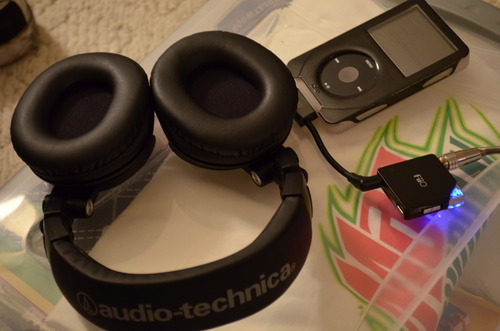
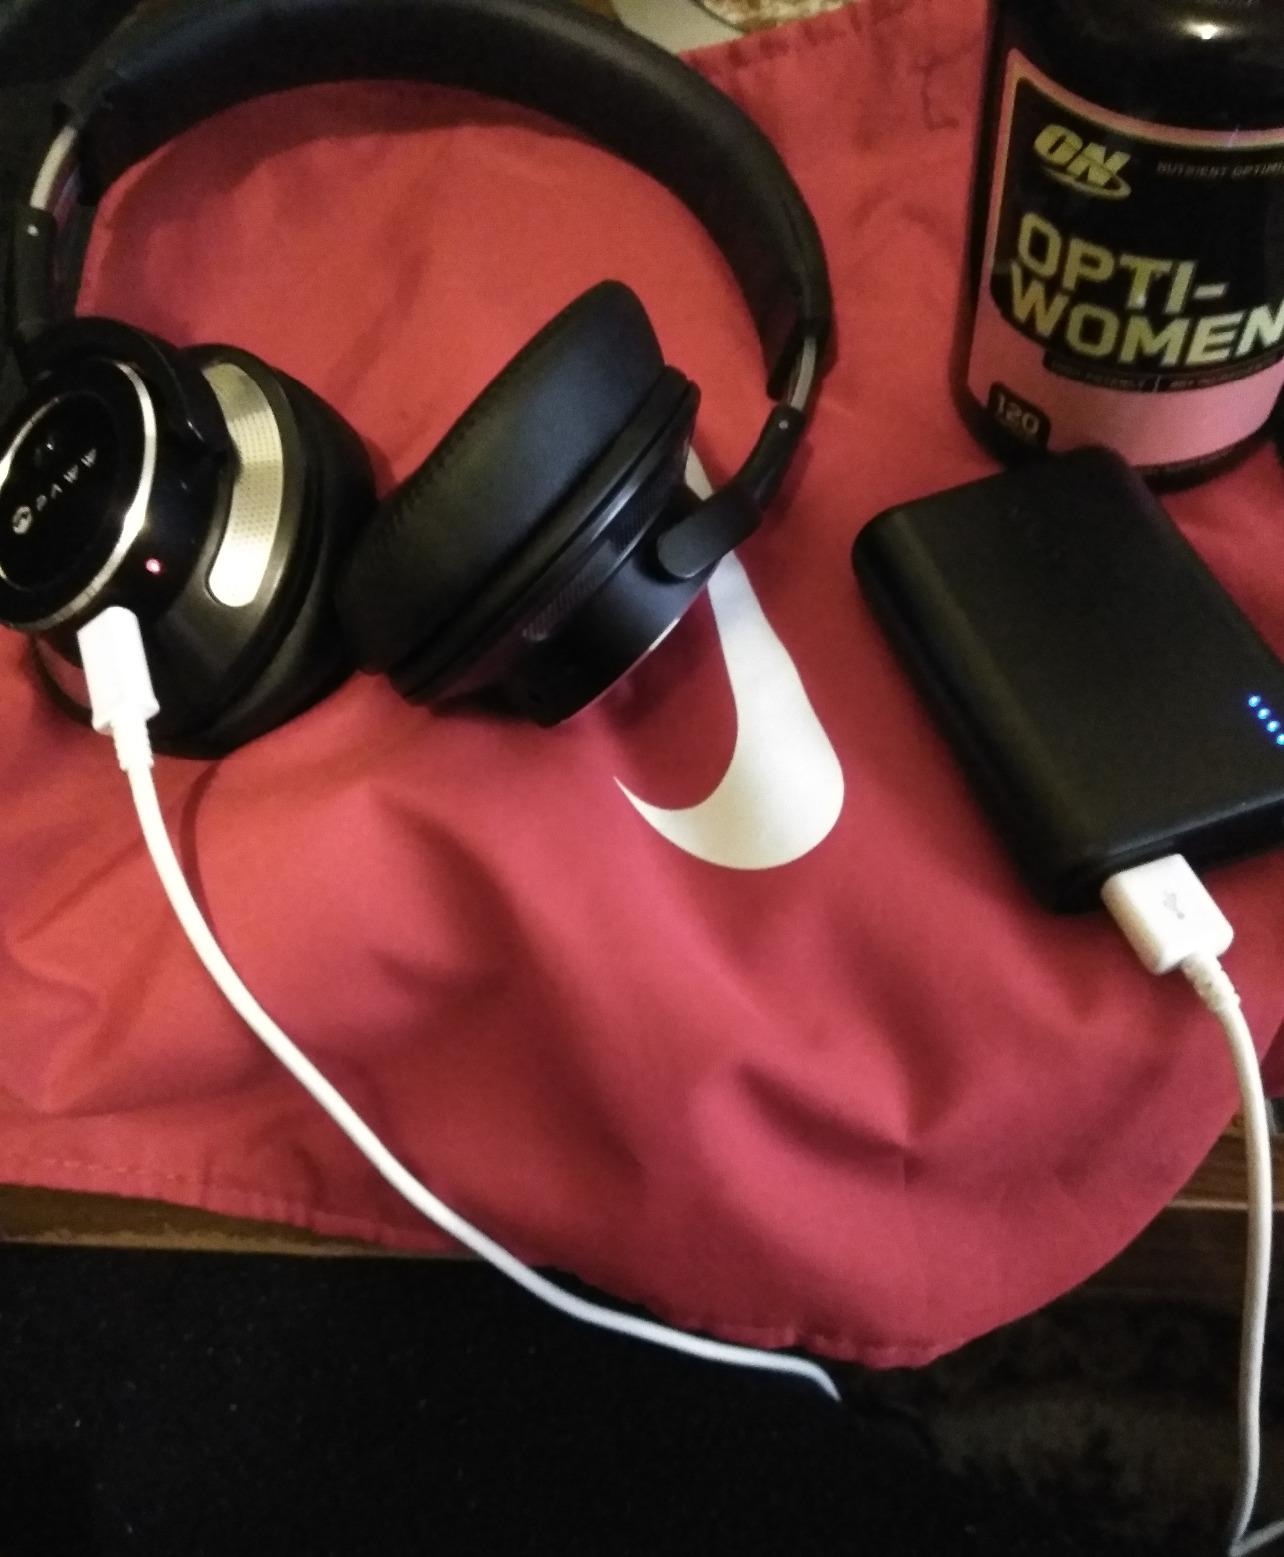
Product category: headphones
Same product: no